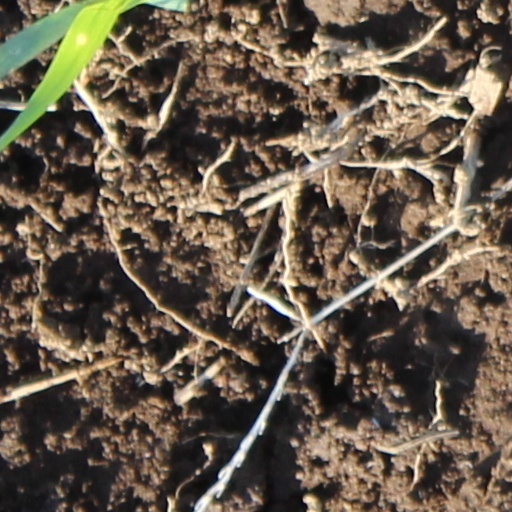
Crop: wheat